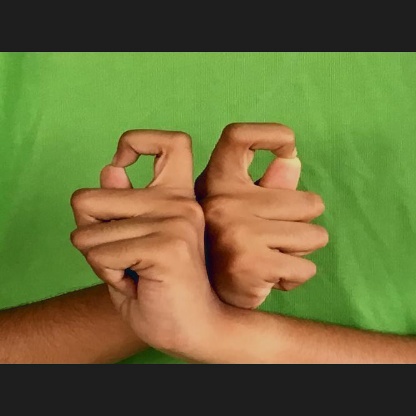
Mudra: Berunda